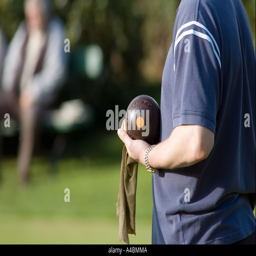
a profile of a young male crown green bowler on a sunny day with bowl in hand contemplating his shot